Ashley Graham (Resident Evil)

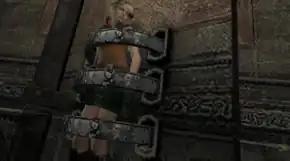
Ashley's original design and characterization in "Resident Evil 4" received criticism for being a sexualized damsel in distress.

Ashley's appearance in the original game received a mostly negative reception. Many gaming media outlets have criticized her as one of the worst or most annoying video game characters. Toadette Geldof of "Vice" described her as one of the lamest video game characters of all time, commenting that "She's so lame that she can't even really walk on her own, so you have to piggy-back her around and then set her back down any time you need to kill something." In "Tropes vs. Women in Video Games", feminist media critic Anita Sarkeesian also described Ashley as a damsel in distress who appears to be helpless, arguing that defending her caused players a lot of frustration. Samara Summer of "GamePro" wished that Ashley doesn't appear in the remake of "Resident Evil 4", commenting that "She can't fight, she can't free herself and she can't even look for a hiding place on her own. With her screaming she doesn't motivate me to help her either."